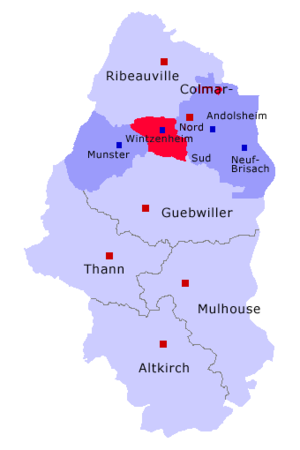
Position du canton de Wintzenheim dans l'arrondissement de Colmar, département du Haut-Rhin
Le canton de Wintzenheim est un canton français situé dans le département du Haut-Rhin, en région Grand Est. Le canton de Wintzenheim fait partie de la deuxième circonscription du Haut-Rhin.